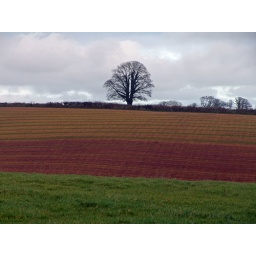
A Devon red field in winter.